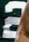
Number: 2